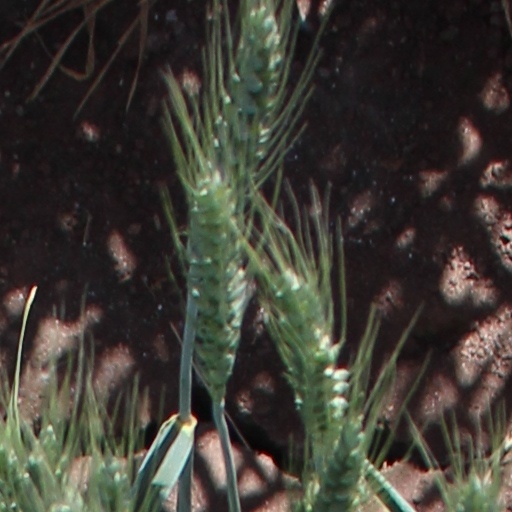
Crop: wheat